Ila, Trondheim

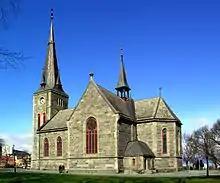
Ilen Church

Ila is a neighborhood in the city of Trondheim in Trøndelag county, Norway. It is located in the borough of Midtbyen in Trondheim Municipality, just west the central downtown area of Trondheim. Ila is bordered by the river Nidelva in the south, Skansen in the north, and Steinberget, Bymarka, and Ilsvikøra in the west. The area is mostly residential, with some industry and commerce. The Gråkallbanen tram line runs through Ila and the area is served by the Skansen Train Station on the Trønderbanen commuter train line. Nordre Avlastningsvei, which was completed during 2010, connects Ila via Brattøra to Lademoen.